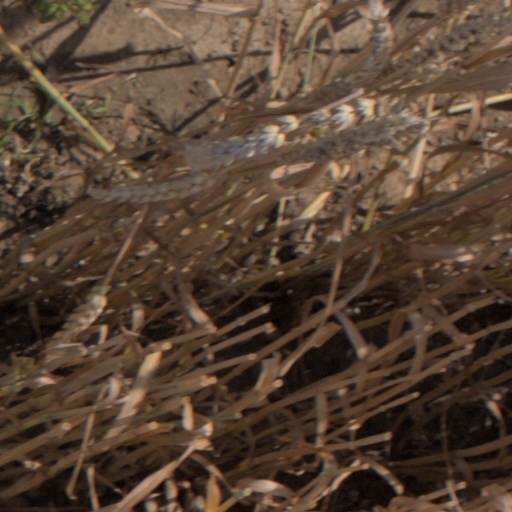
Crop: wheat